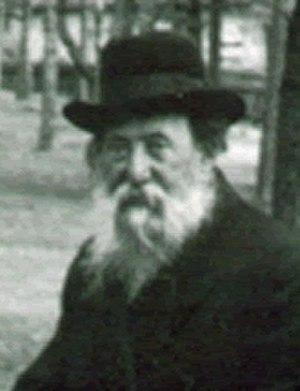
Chaim Ozer Grodzinski est une des plus grandes autorités décisionnaires de la loi juive dans le judaïsme orthodoxe de la fin du XIXᵉ siècle et de la première moitié du XXᵉ siècle. Il est connu comme Reb Chaim Ozer. Son titre officiel est Av Beis Din de Vilnius.